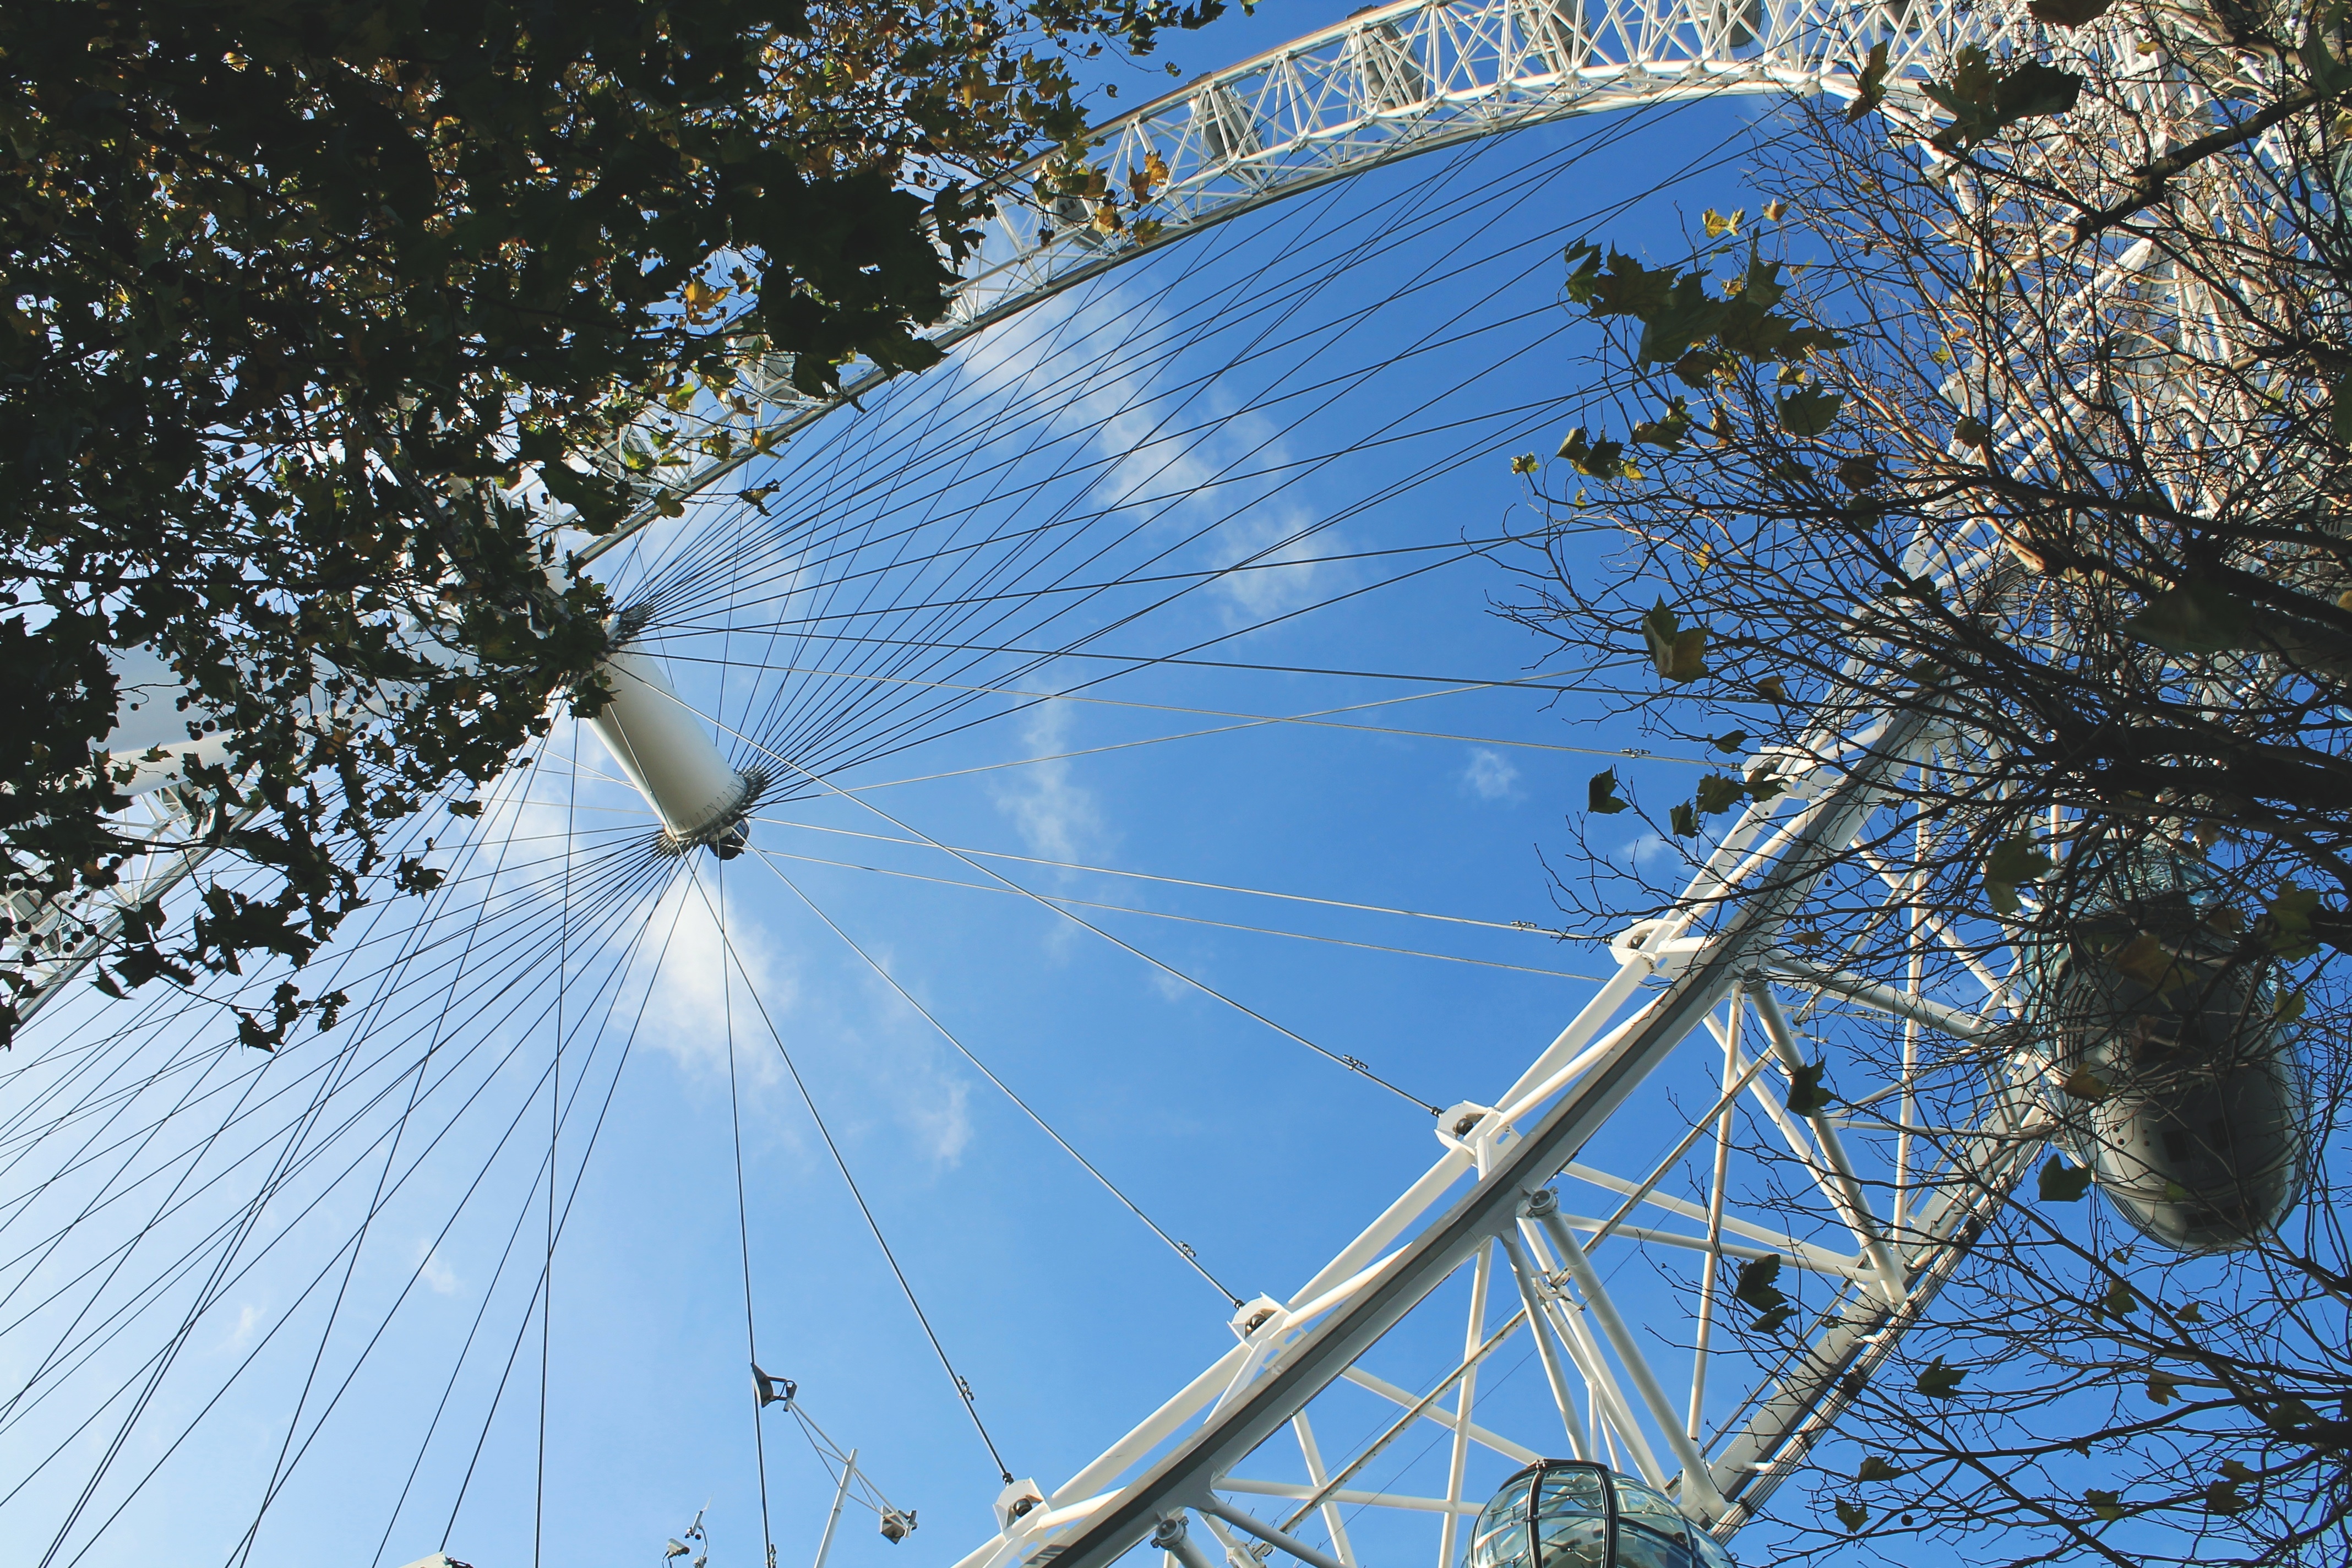
tree, snow, winter, architecture, structure, wheel, sunlight, flower, reflection, ferris wheel, mast, london eye, blue, season, dome